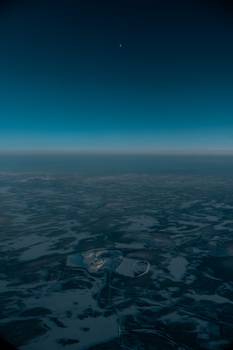
Label: No Watermark